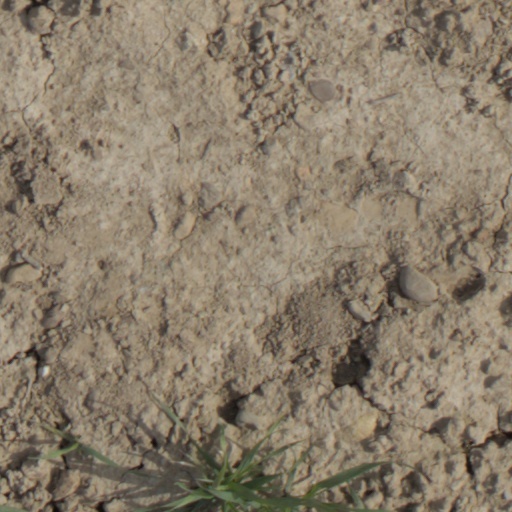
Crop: wheat